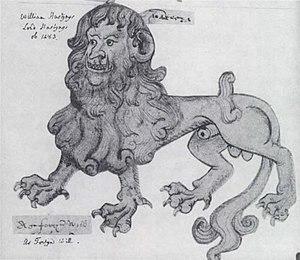
William Hastings, 1ᵉʳ baron Hastings, est un noble anglais, partisan de la maison d'York durant la guerre des Deux-Roses.